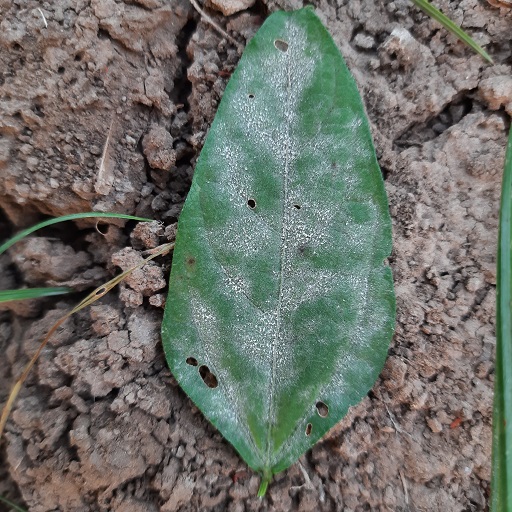
Label: Powdery Mildew